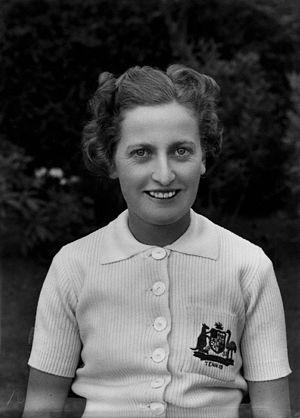
Eleanor « Nell » Mary Hall, épouse Hopman, née le 19 mars 1909 à Sydney – décédée le 10 janvier 1968 à Hawthorn, est une joueuse de tennis australienne, l'une des toutes meilleures de son pays de 1930 jusqu'au début des années 1960.